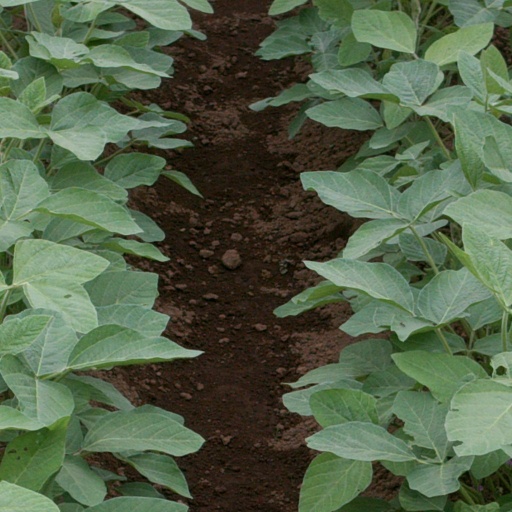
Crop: soybean